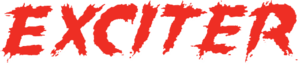
Exciter est un groupe de speed metal canadien, originaire d'Ottawa. Ils sont considérés comme l'un des pionniers du speed metal, et constituent une grande influence pour les premiers groupes de thrash metal par la suite. Malgré des changements de membres réguliers, le groupe a conservé une petite base de fans depuis plus de 30 ans.